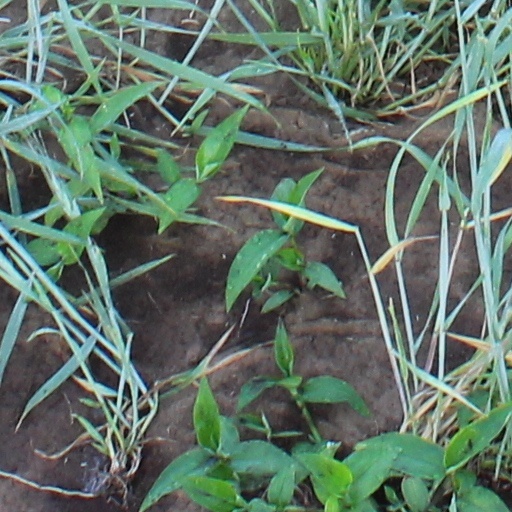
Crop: wheat